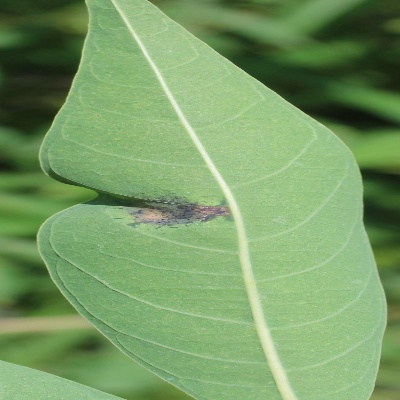
Crop: Cassava
Condition: bacterial blight